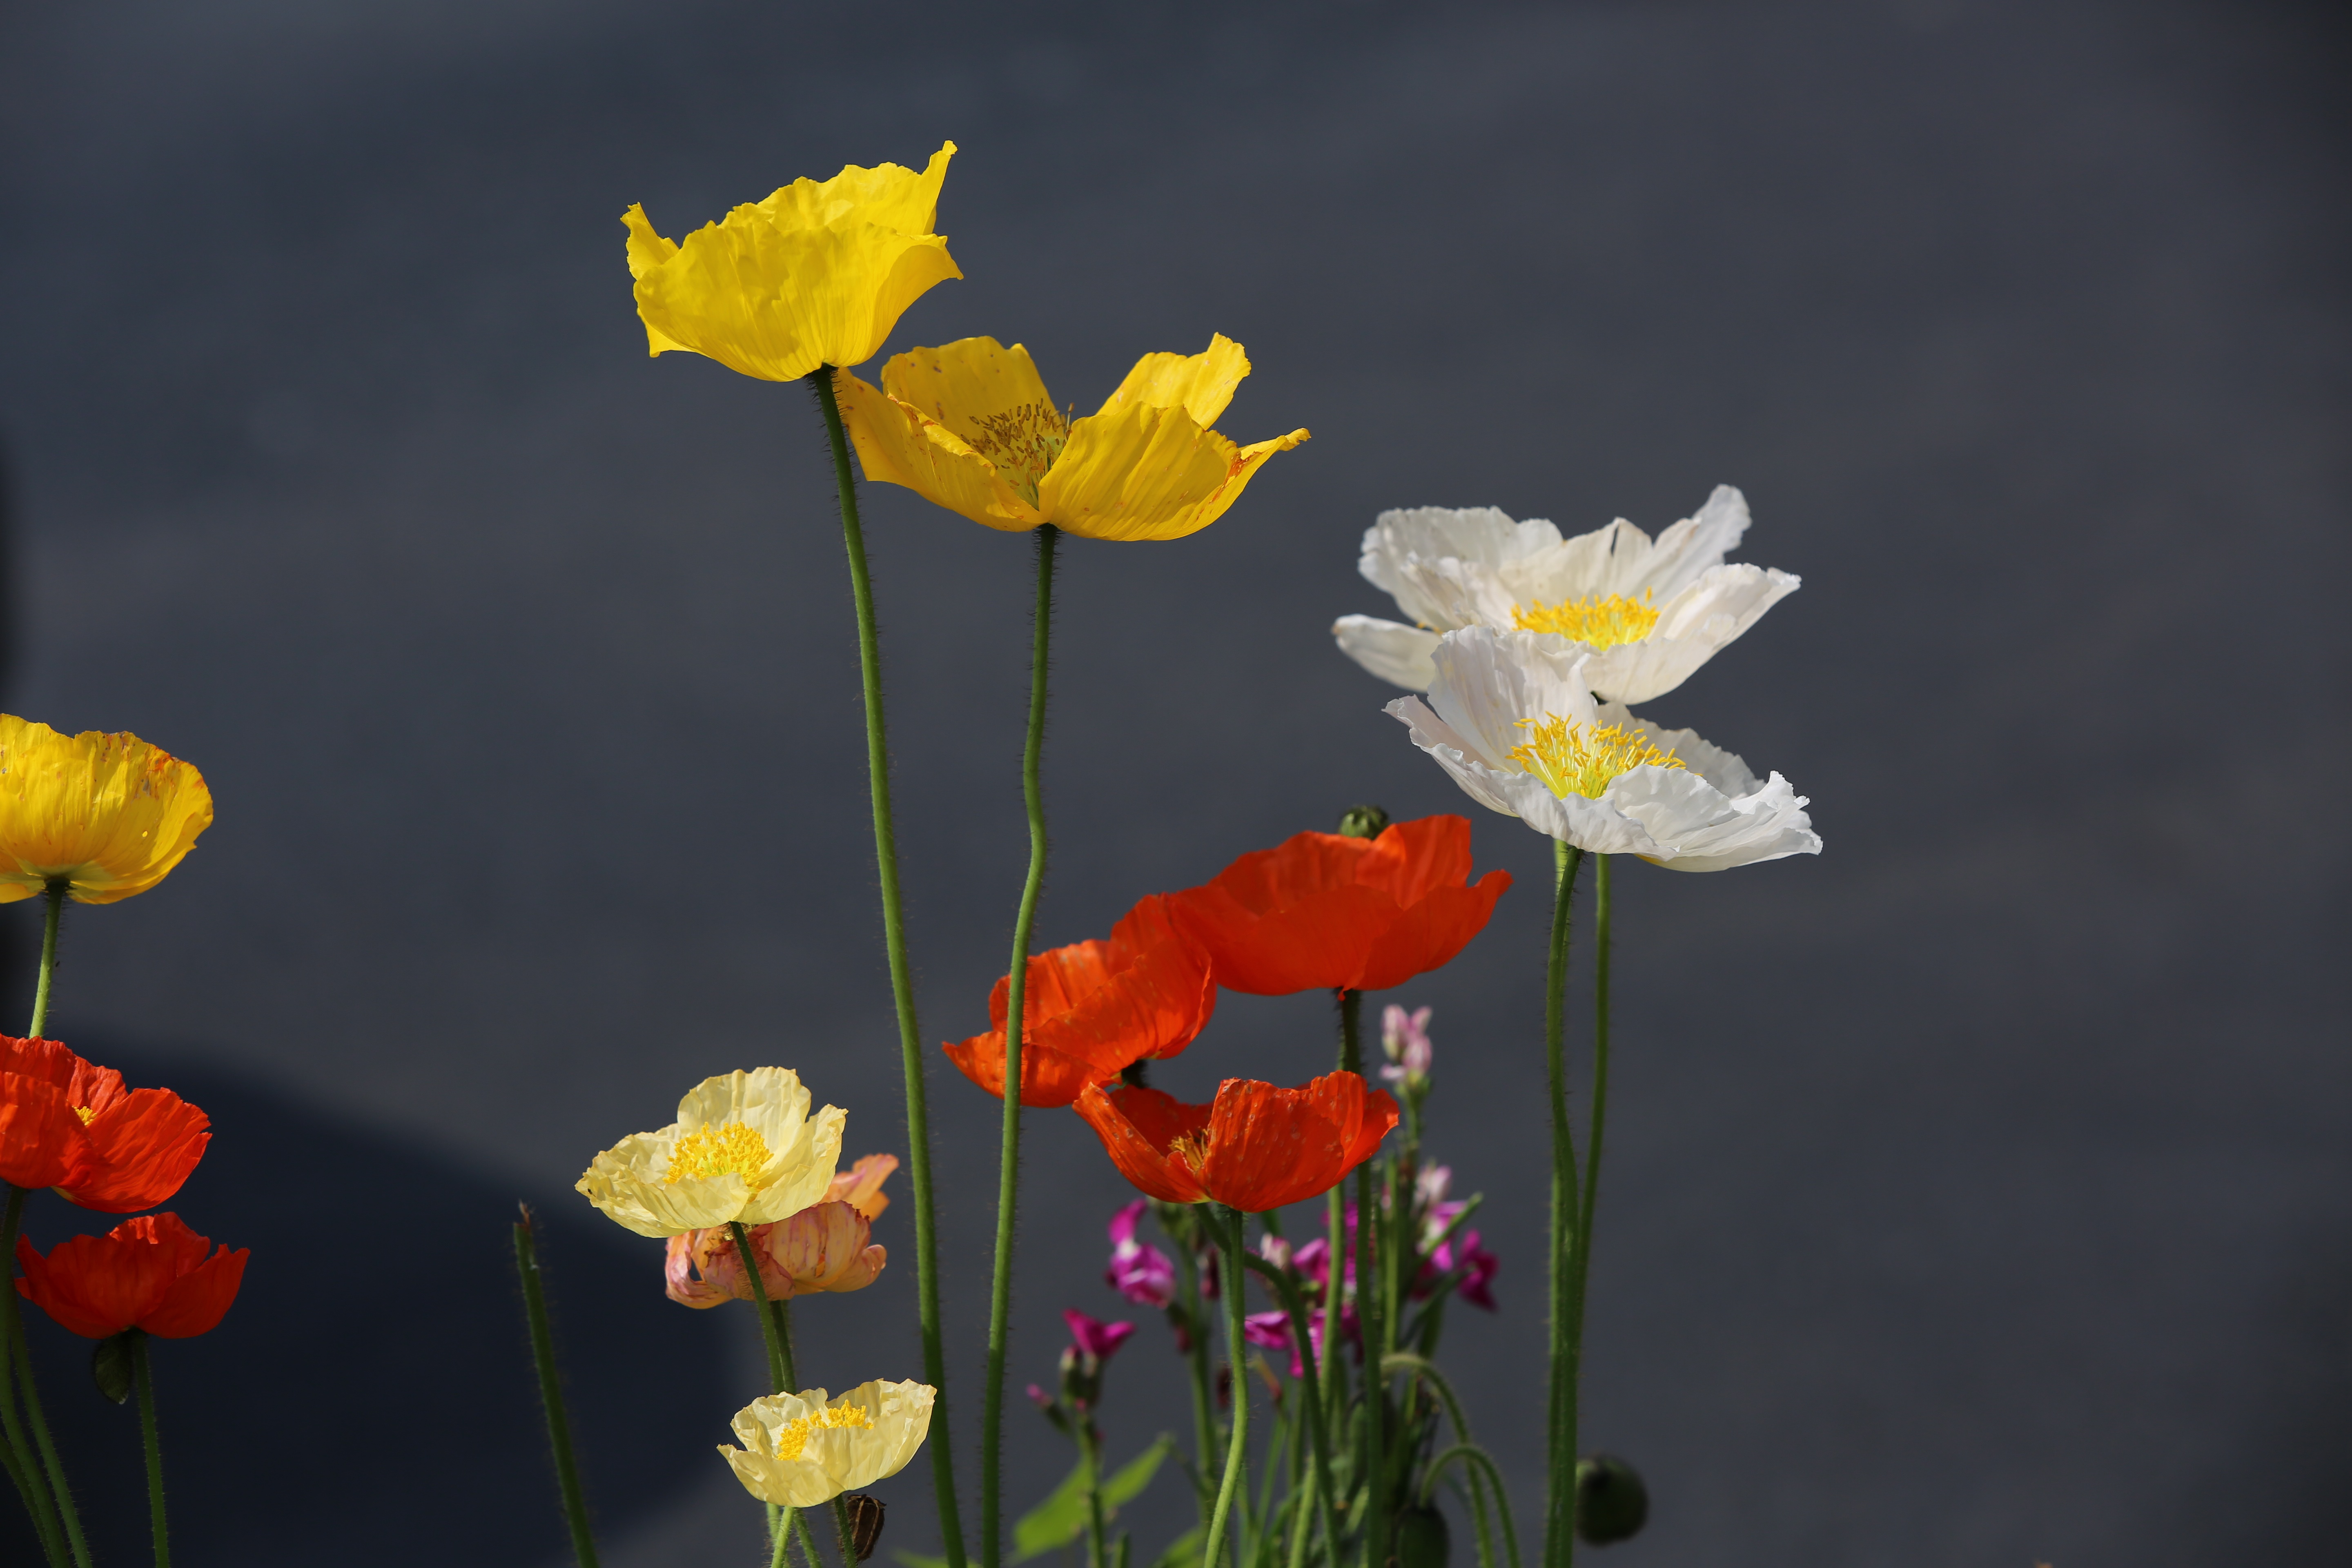
nature, blossom, plant, flower, petal, color, botany, yellow, flora, wildflower, poppy, poppies, coquelicot, macro photography, street photography, flowering plant, plant stem, land plant, poppy family